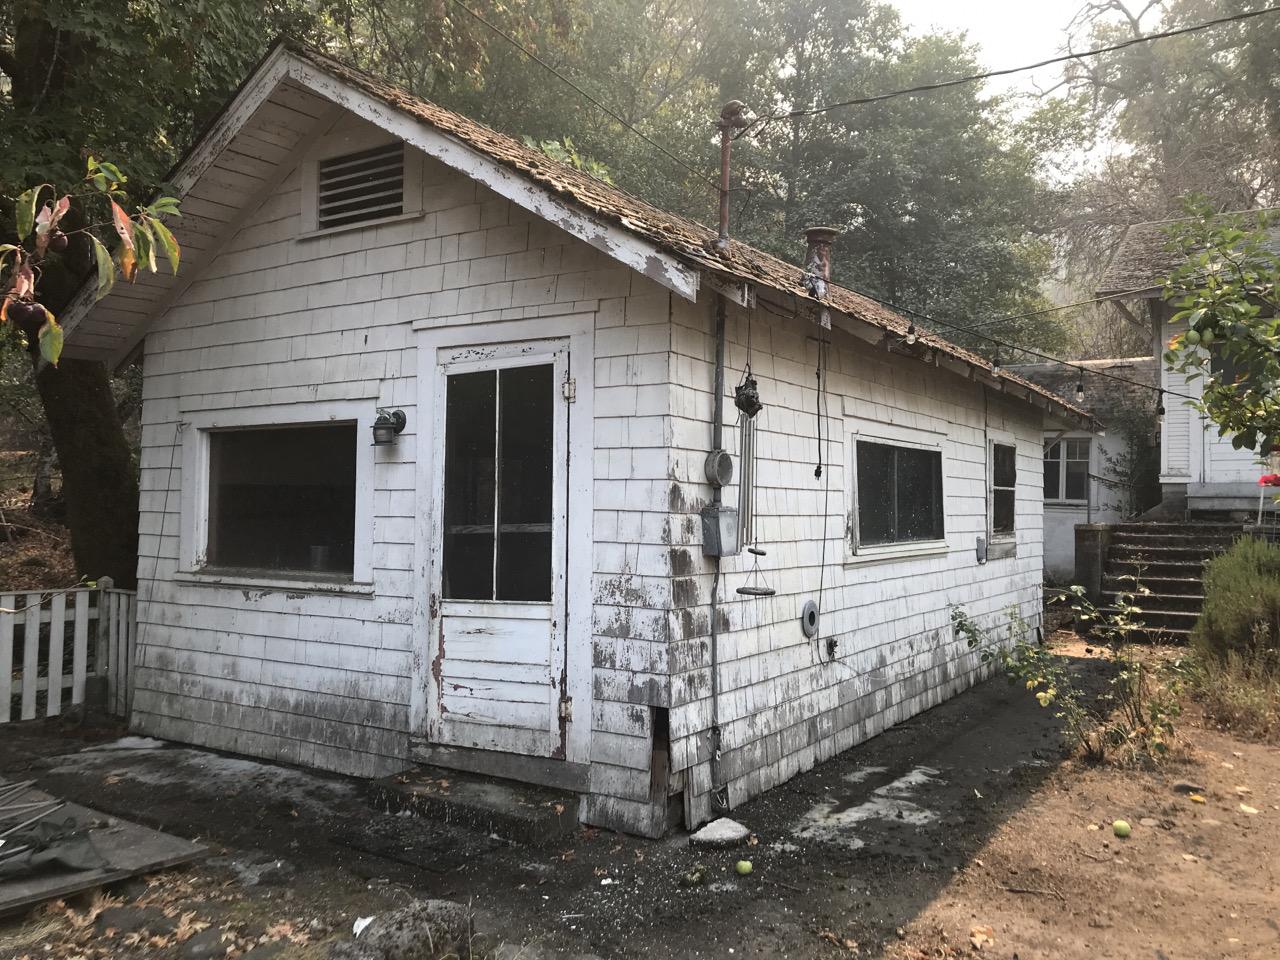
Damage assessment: no_damage